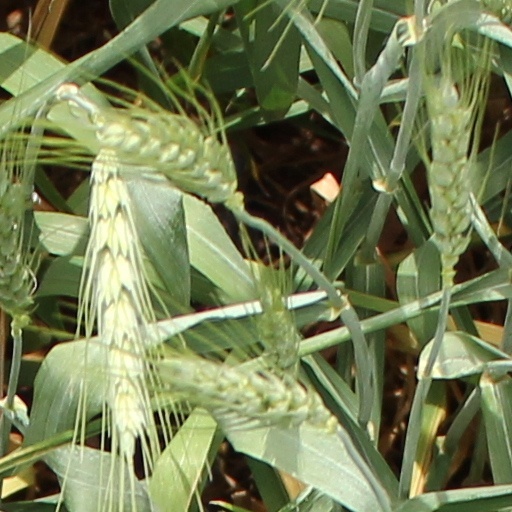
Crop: wheat